1964 Cannes Film Festival

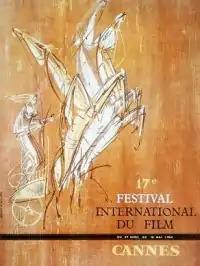
Official poster of the 17th Cannes Film Festival, an original illustration by "Jean-Claude Moreau".

The 17th Cannes Film Festival took place from 29 April to 14 May 1964. Austrian filmmaker Fritz Lang served as jury president for the main competition.